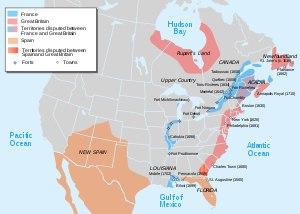
La deuxième guerre intercoloniale désigne le théâtre américain de la guerre de Succession d'Espagne entre 1702 et 1713. Ce conflit est le second des guerres intercoloniales qui opposèrent les colonies françaises et anglaises en Amérique du Nord pour le contrôle du continent. Les alliés amérindiens des puissances européennes furent également impliqués dans les combats, ainsi que l'Espagne alors alliée de la France.